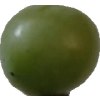
Label: grape